First Indian circumnavigation

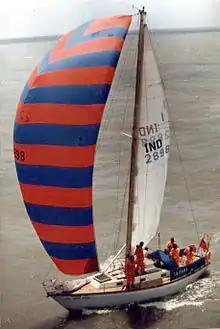
Trishna training in Bombay harbour-Sep 1985

The first Indian circumnavigation in a sail boat was undertaken in 1985-1987 by a team comprising officers of the Indian Army Corps of Engineers on yacht "Trishna", a 1970-vintage Swan 37 sloop.